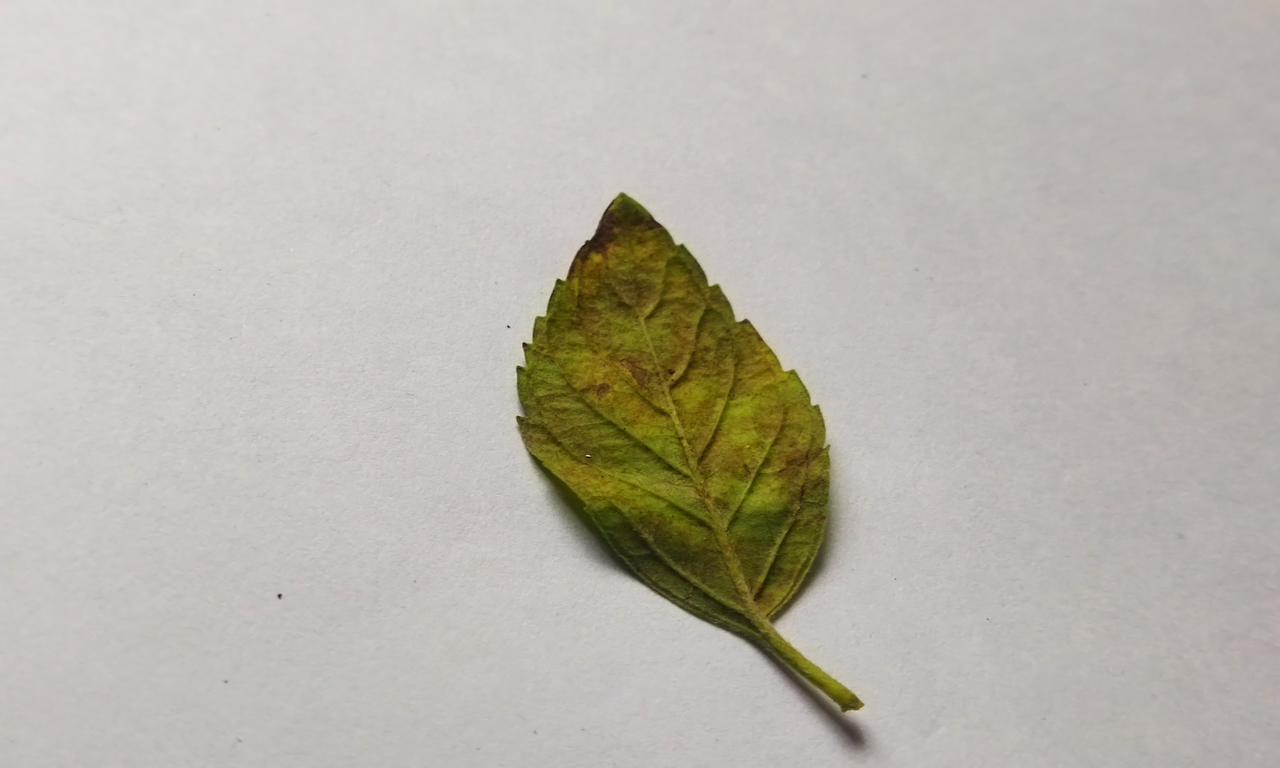
Label: Spoiled